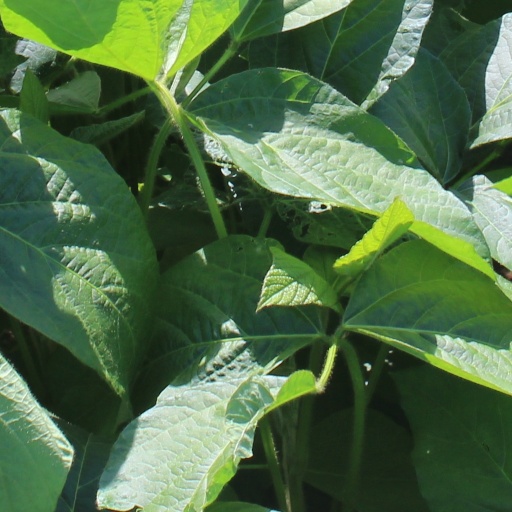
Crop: soybean